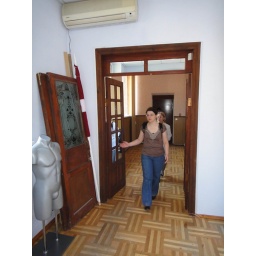
The black door in the far end of the picture is the door to the outside.